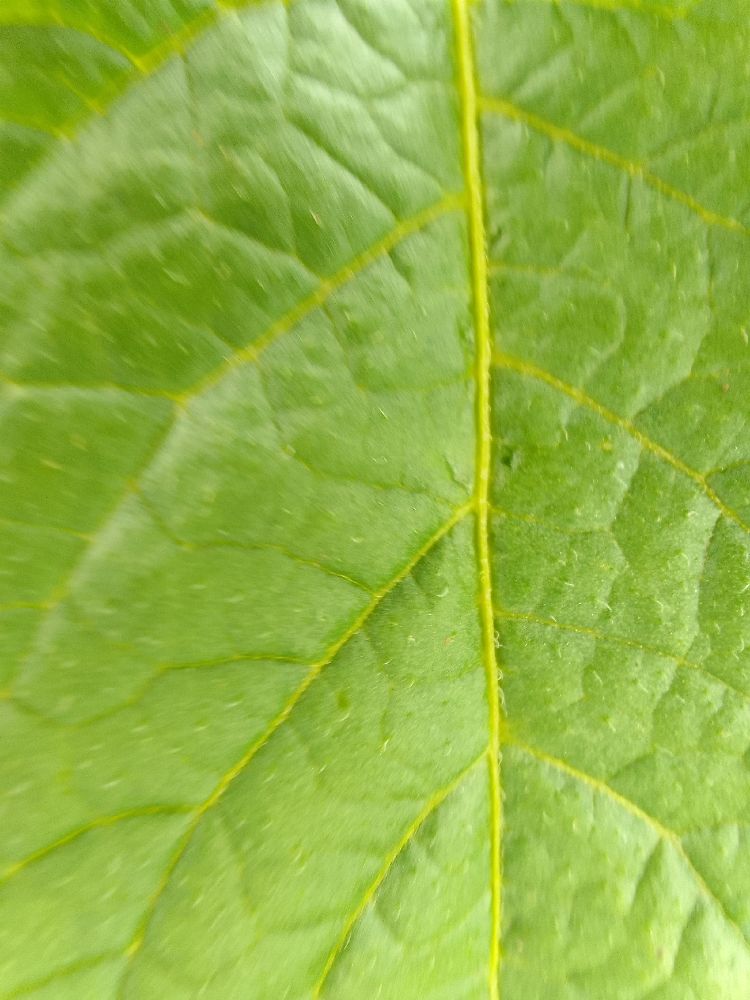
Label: Healthy